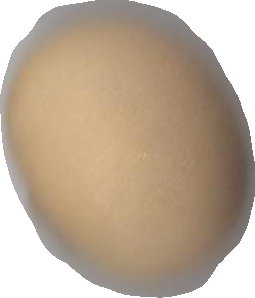
Variety: Grobogan